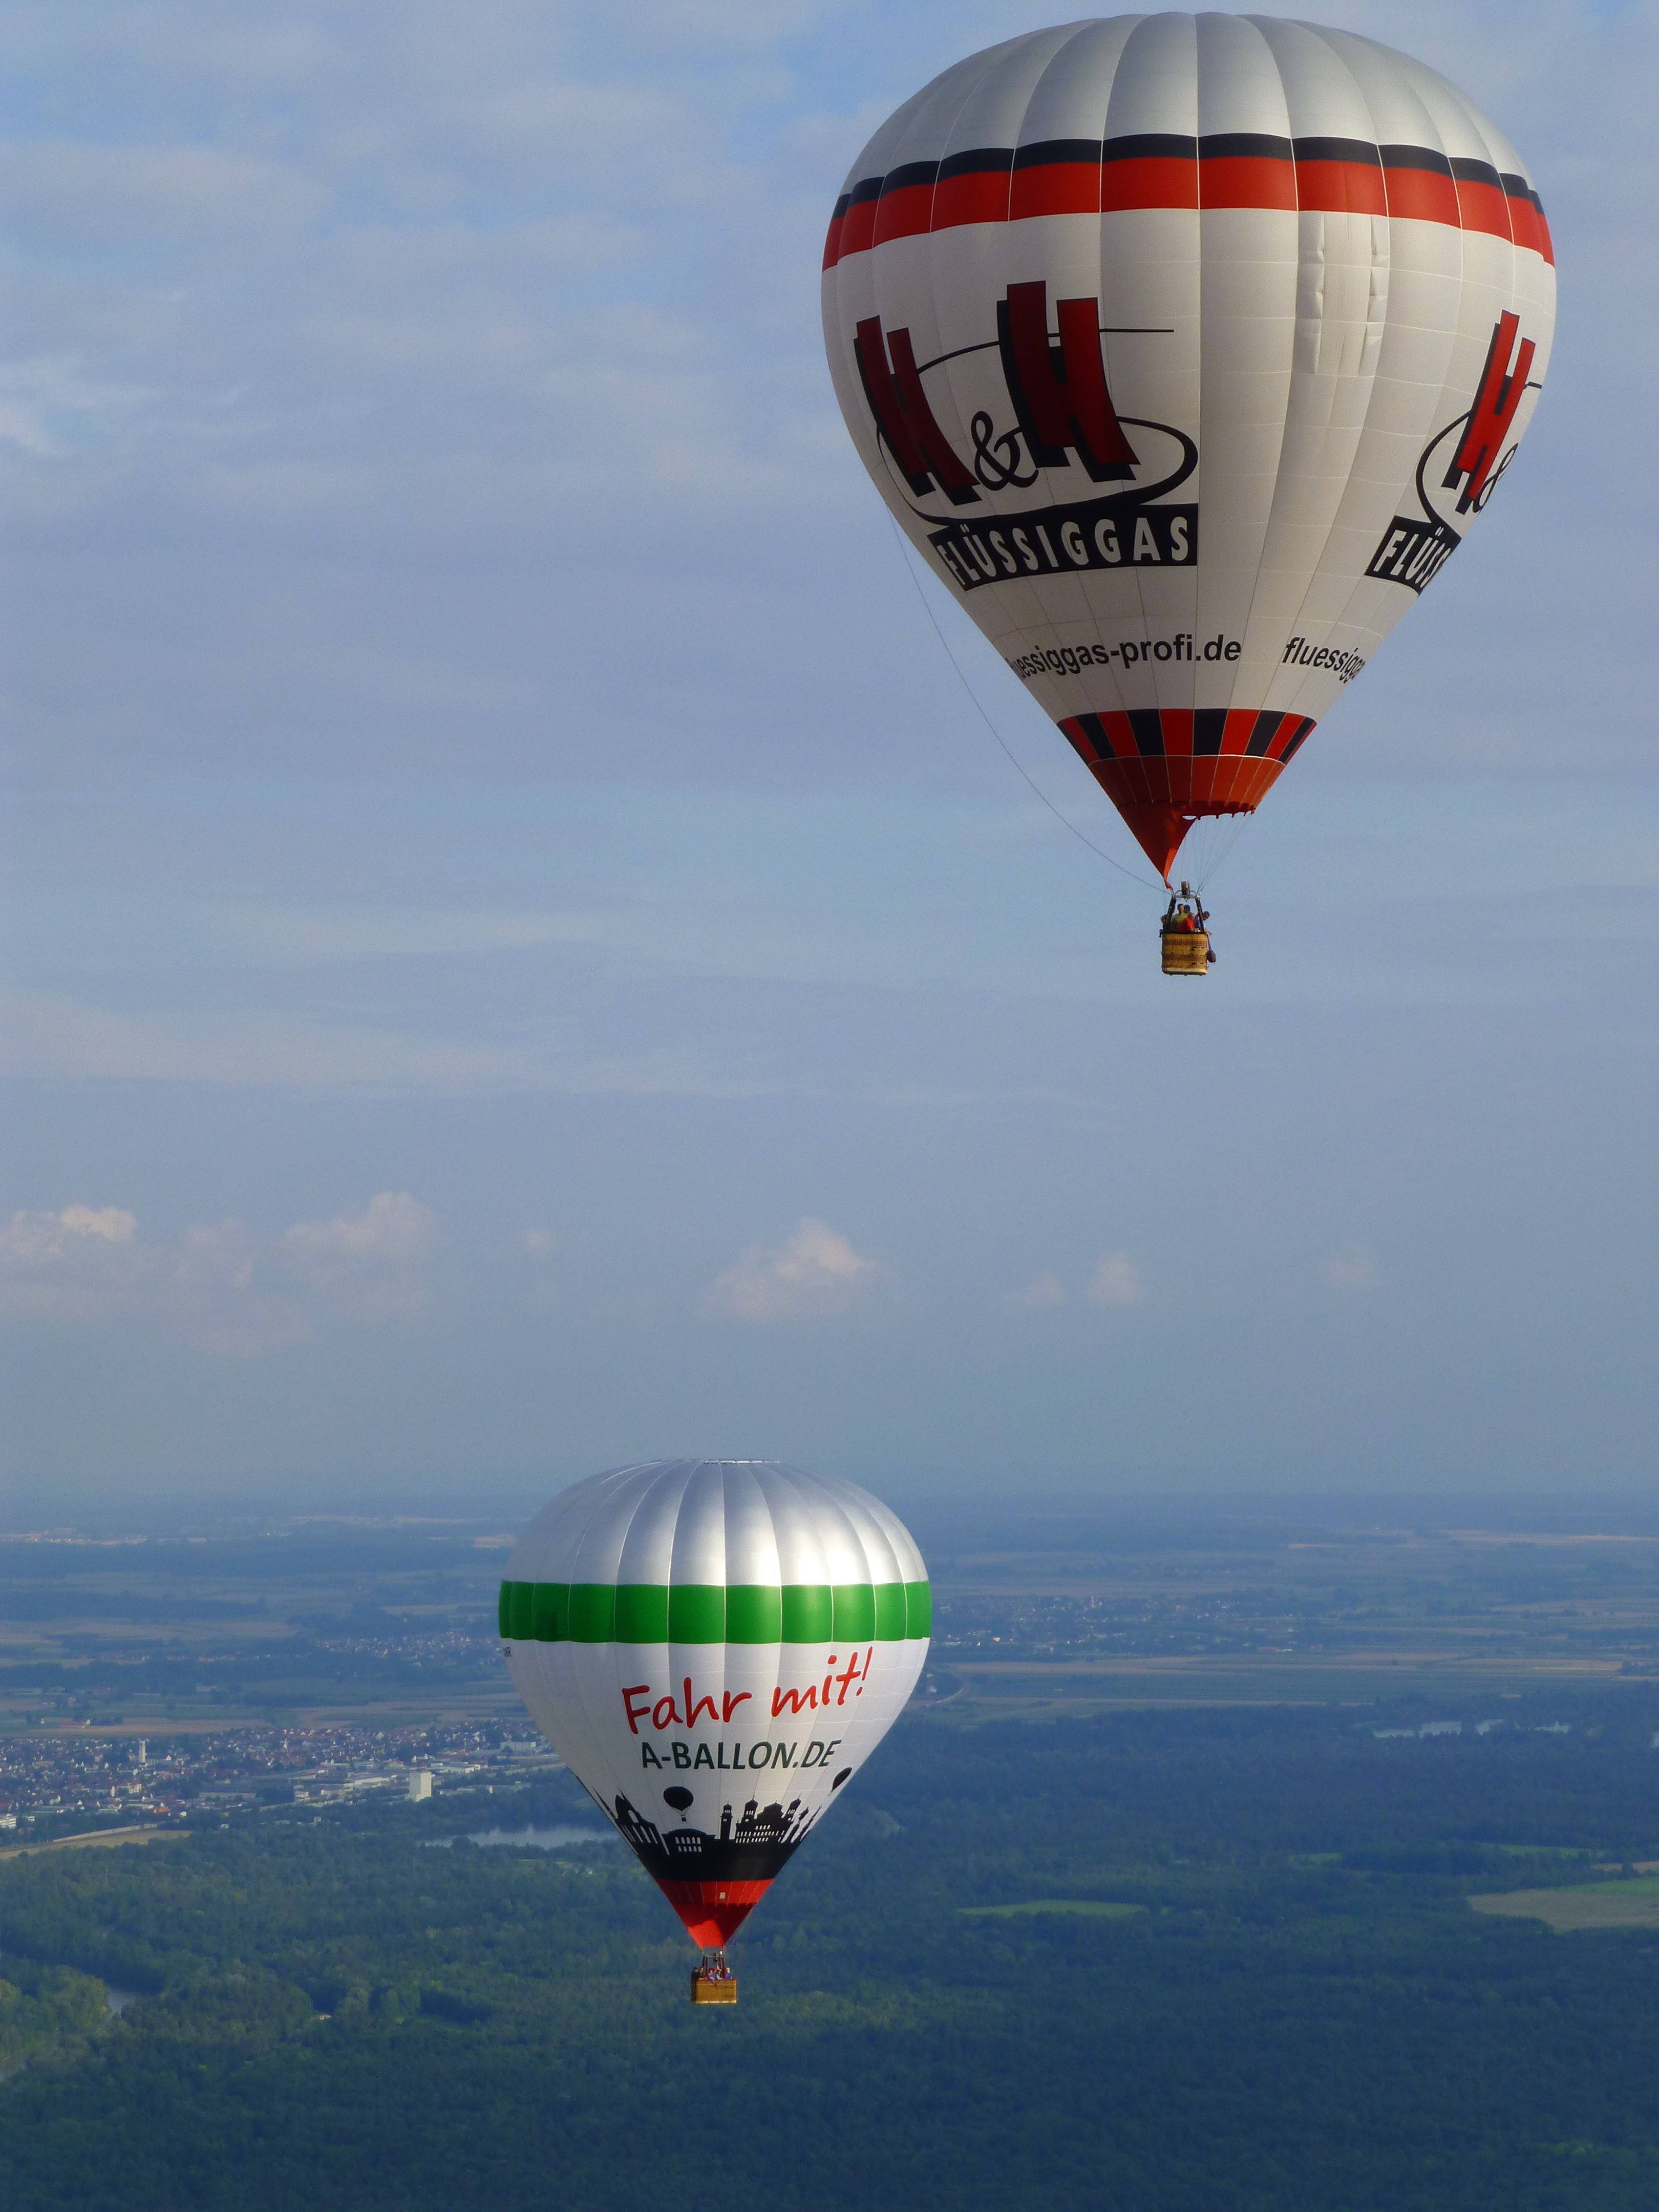
balloon, hot air balloon, aircraft, vehicle, flight, toy, ballooning, augsburg, hot air ballooning, hot air balloon rides, atmosphere of earth, executive car